Takasakitonyamachi Station

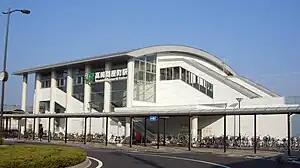
West ("Tonya") entrance of Takasaki Tonyamachi Station

is a passenger railway station in the city of Takasaki, Gunma, Japan, operated by East Japan Railway Company (JR East).